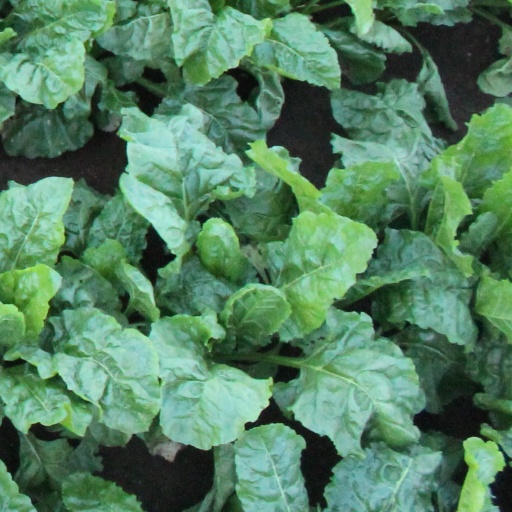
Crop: sugar beet